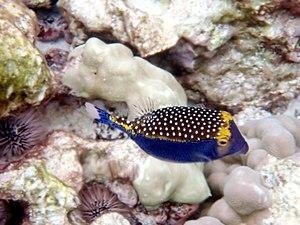
Ostracion est un genre de poissons tetraodontiformes de la famille des Ostraciidae, communément appelés « poissons-coffres ».
Ostracion meleagris ou poisson coffre pintade est une espèce de poissons tetraodontiformes de la famille des Ostraciidae. Son nom commun poisson coffre pintade lui provient de ses multiples taches blanches à jaunâtres ressemblant a une pintade.